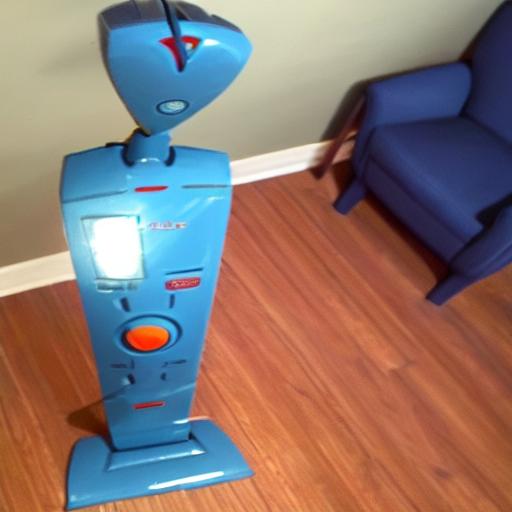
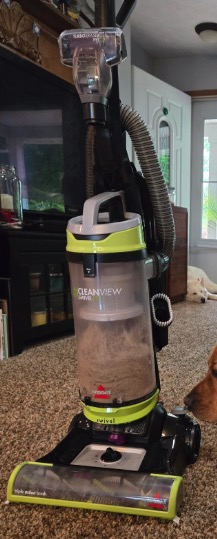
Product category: items_vacuum
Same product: no